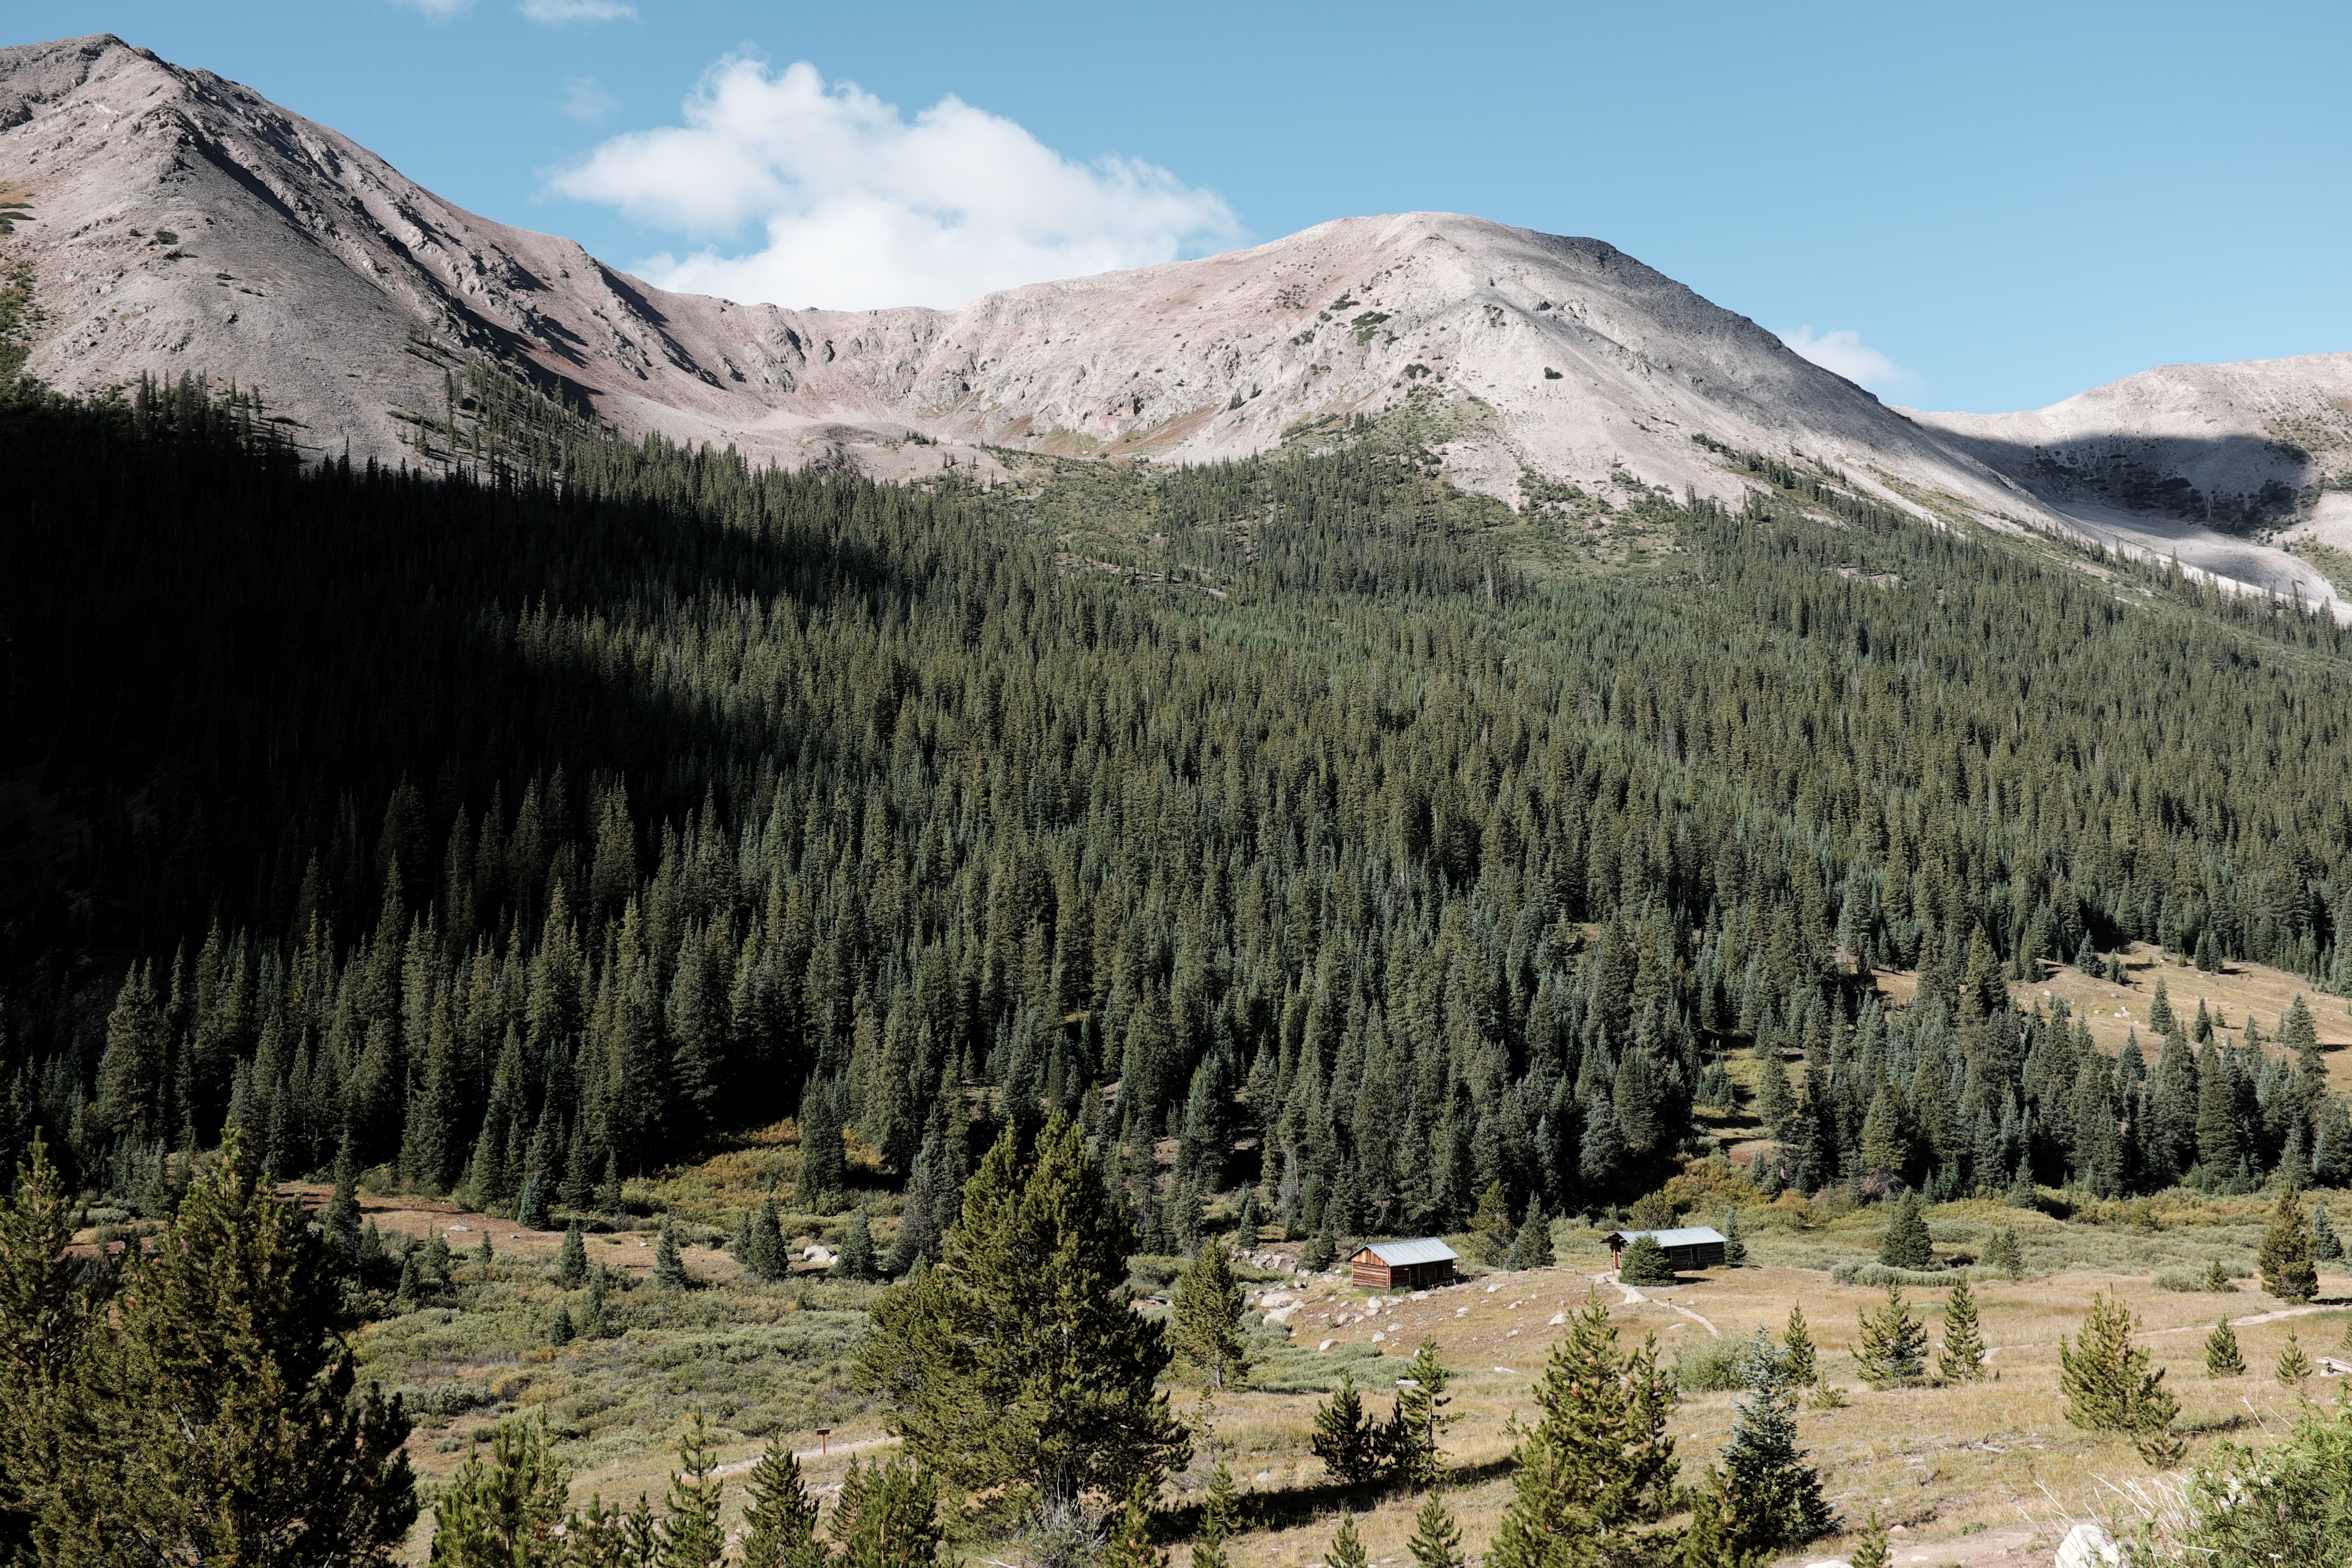
landscape, tree, forest, wilderness, walking, mountain, snow, lake, adventure, valley, mountain range, park, national park, ridge, alps, backpacking, plateau, fell, cirque, ecosystem, moraine, landform, mountain pass, geographical feature, mountainous landforms